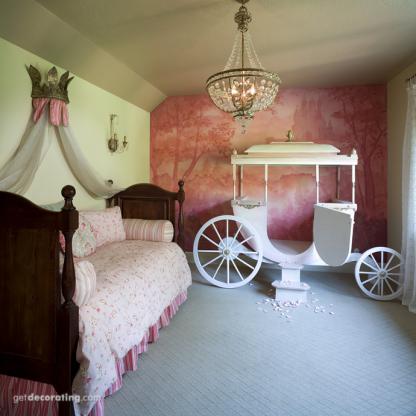
Scene: Indoor